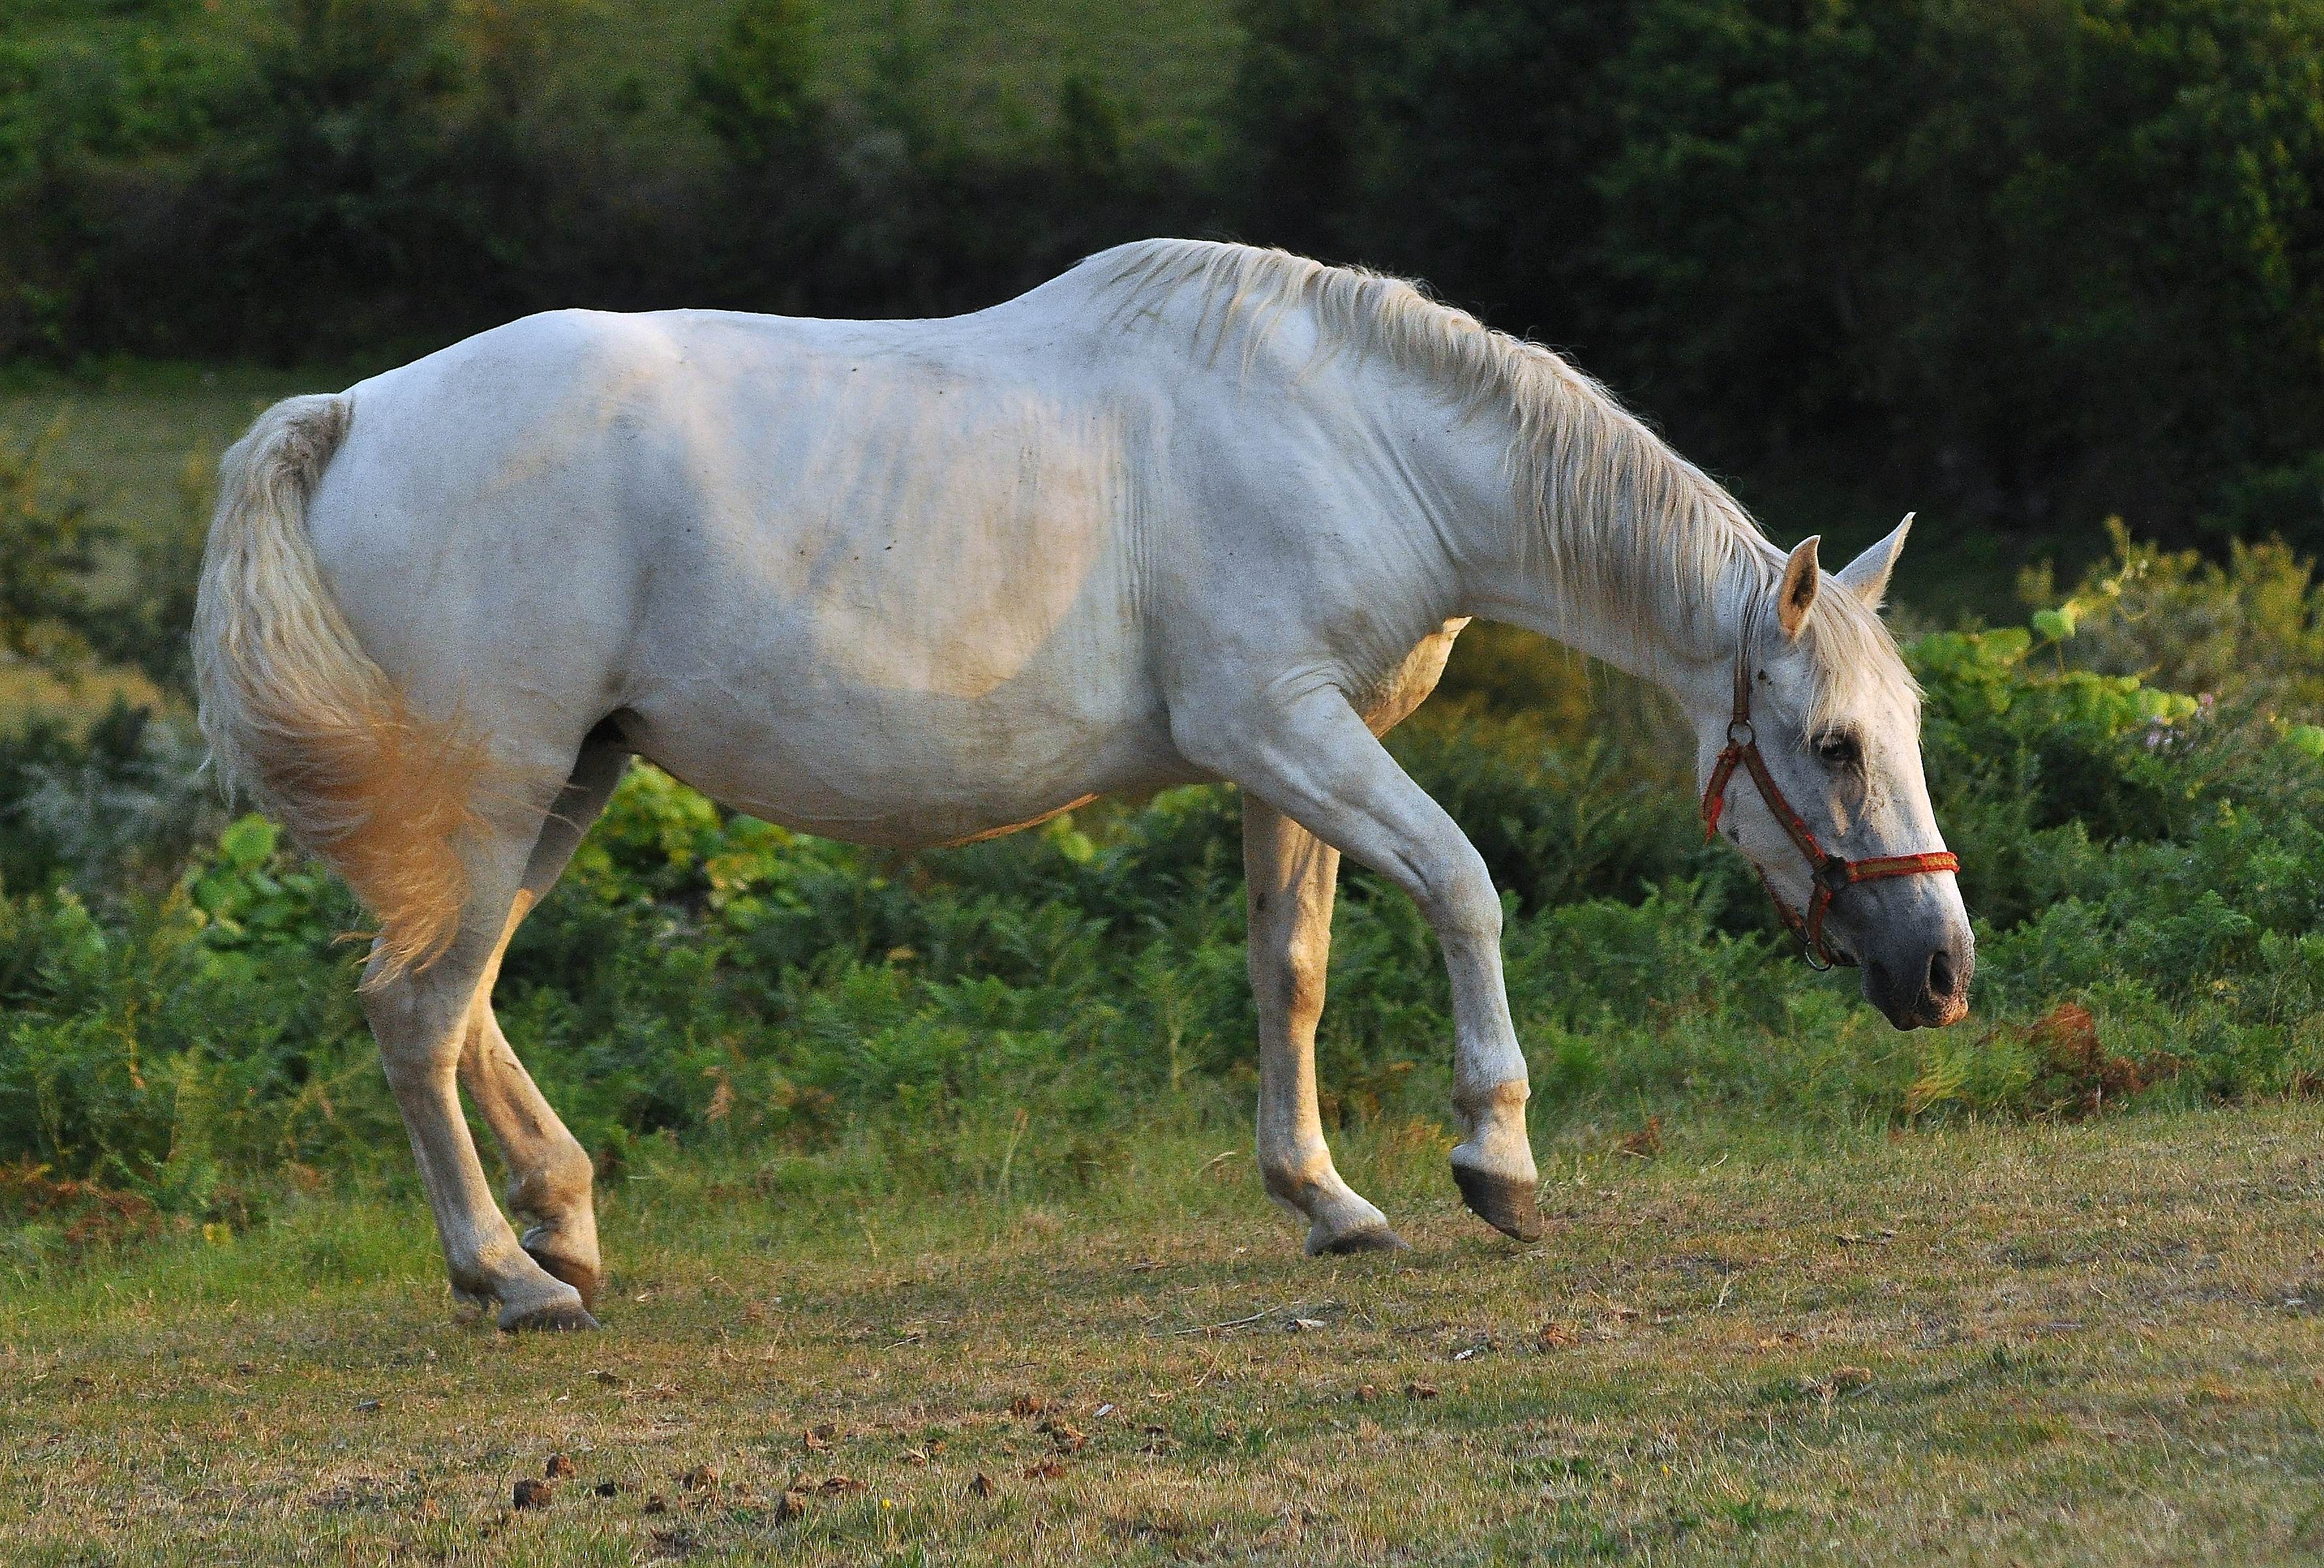
nature, meadow, pasture, grazing, horse, mammal, stallion, mane, fauna, animals, vertebrate, mare, naturaleza, caballos, nikond90, ggl1, animales, pack animal, horse like mammal, mustang horse